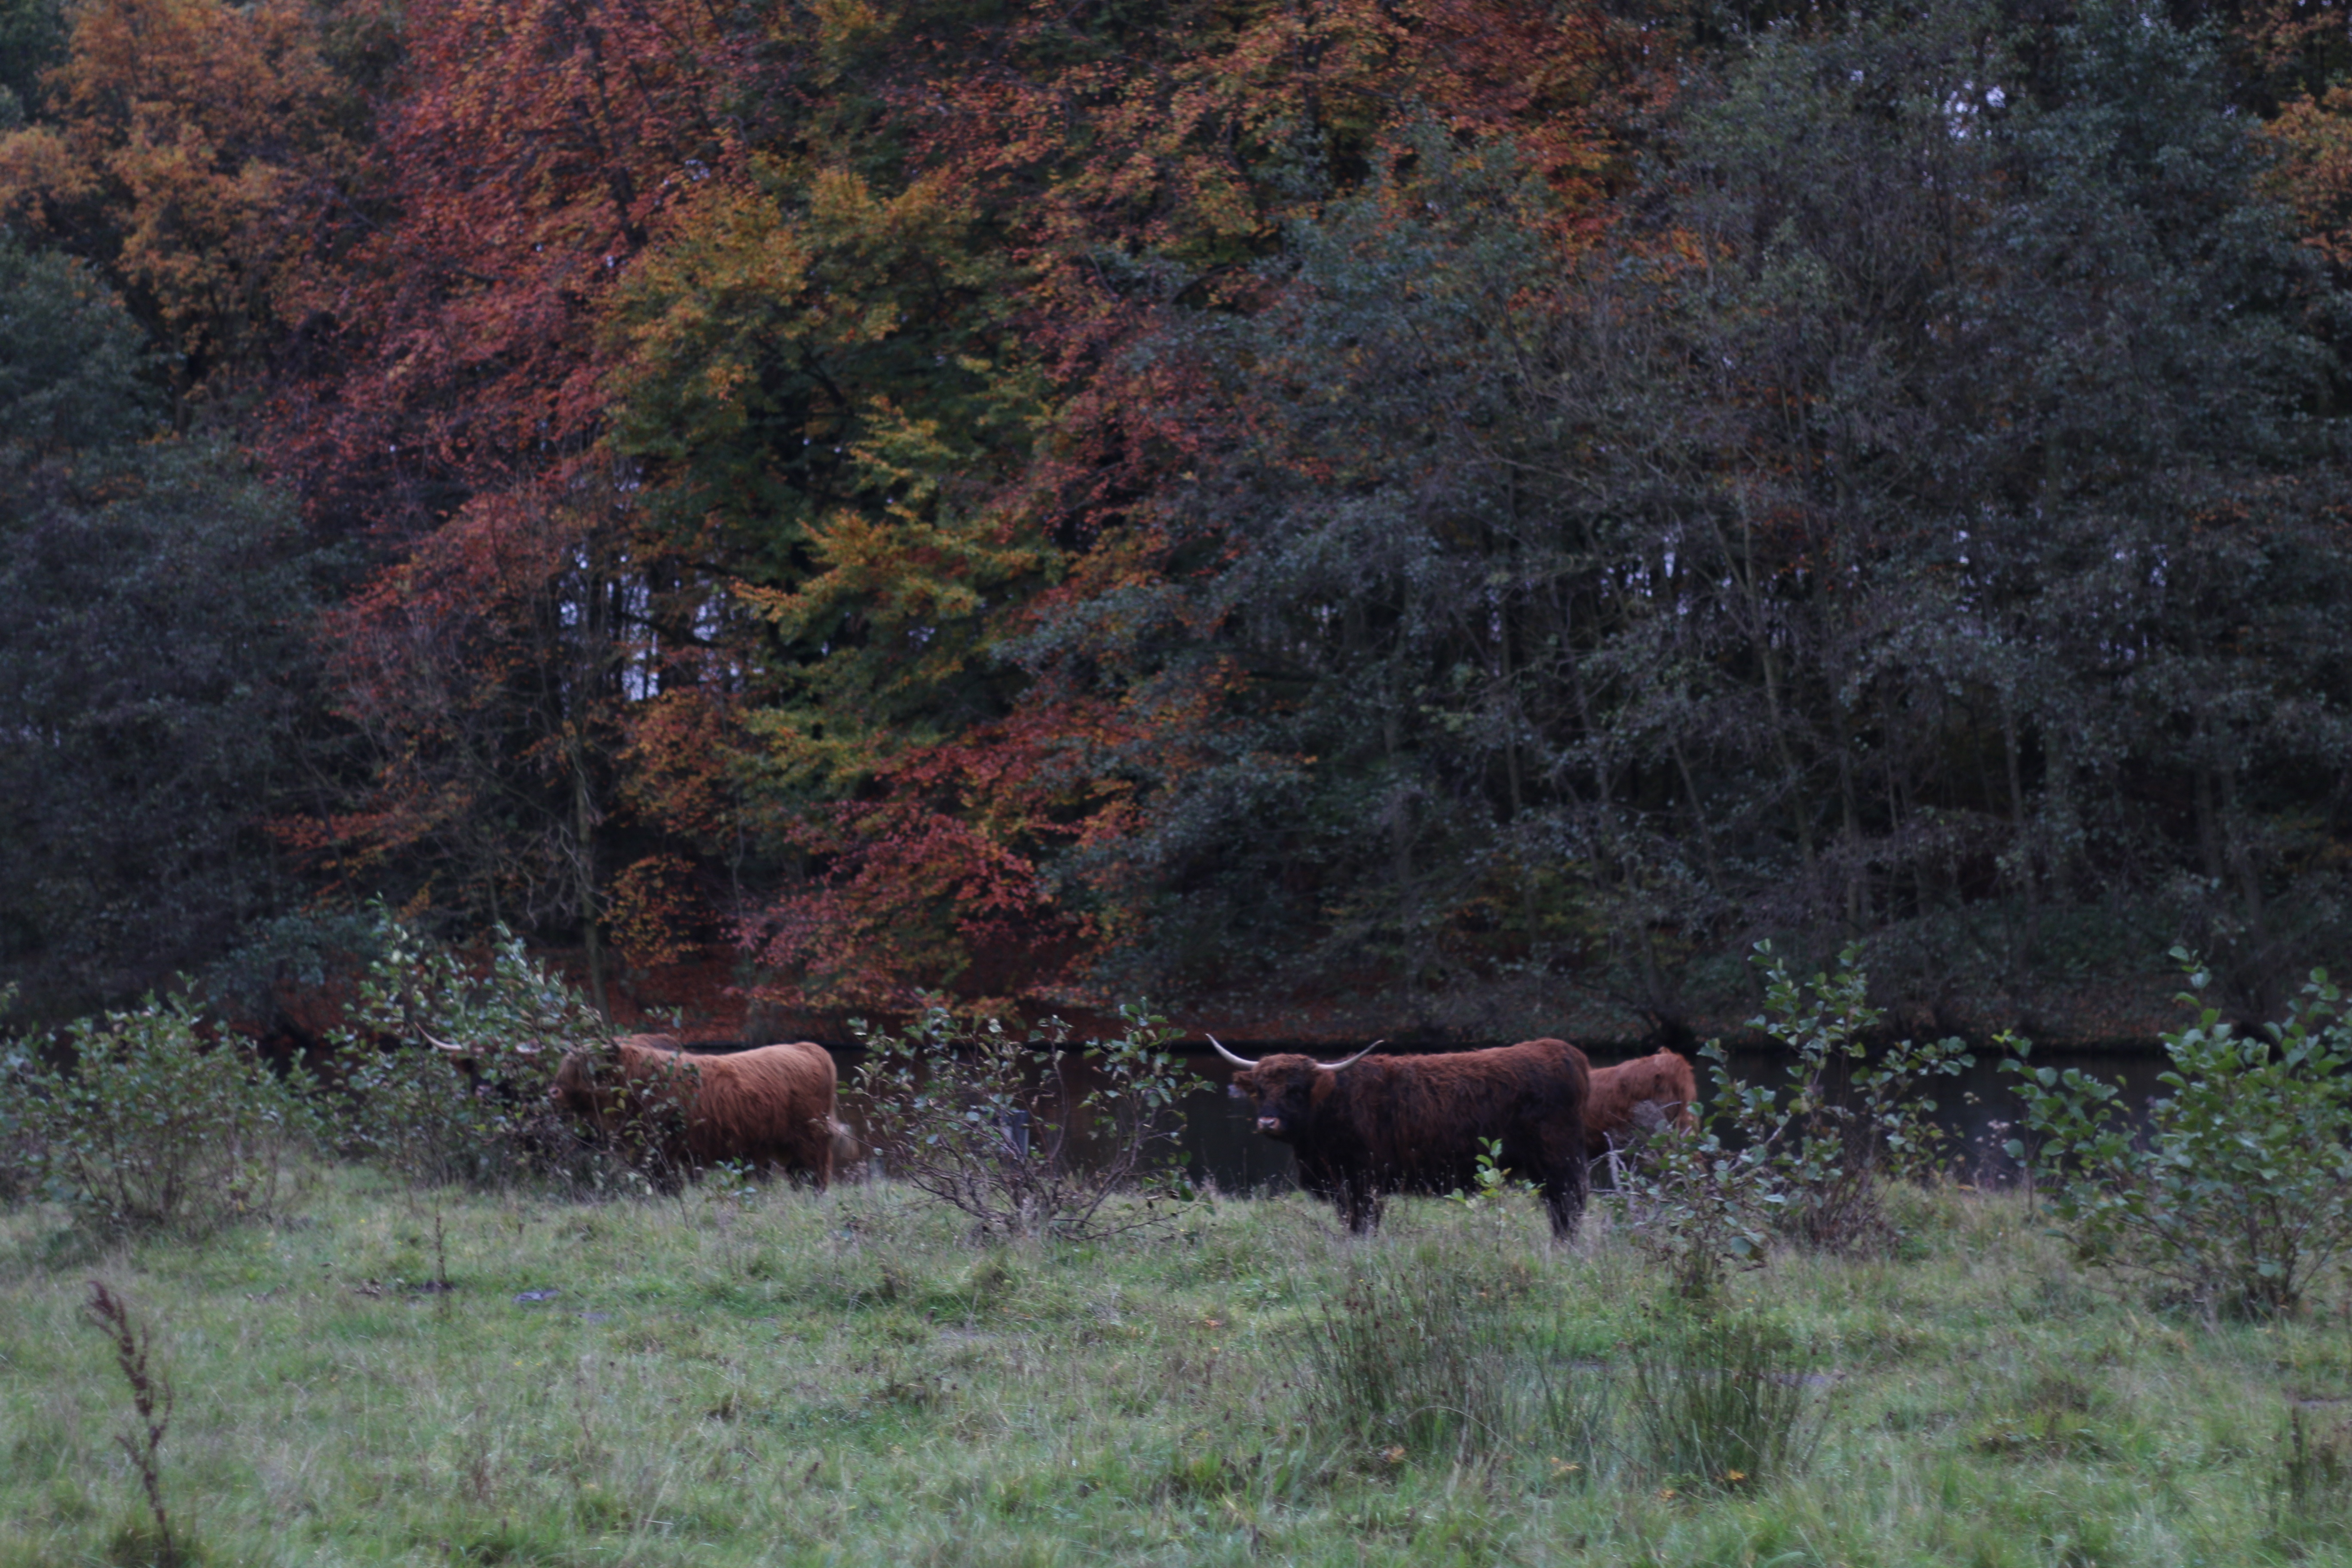
wilderness, wildlife, deer, pasture, grazing, fauna, moose, woodland, ecosystem